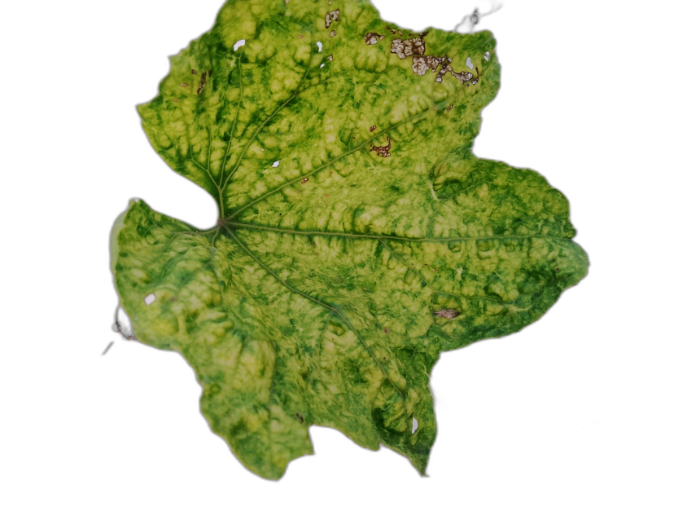
Crop: Zucchini
Label: Yellow_Mosaic_Virus